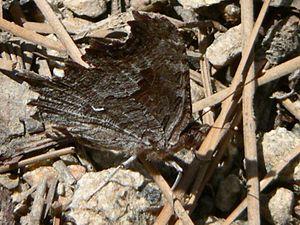
Le Polygone gracile est une espèce de lépidoptères de la famille des Nymphalidae, de la sous-famille des Nymphalinae, de la tribu des Nymphalini et du genre Polygonia.